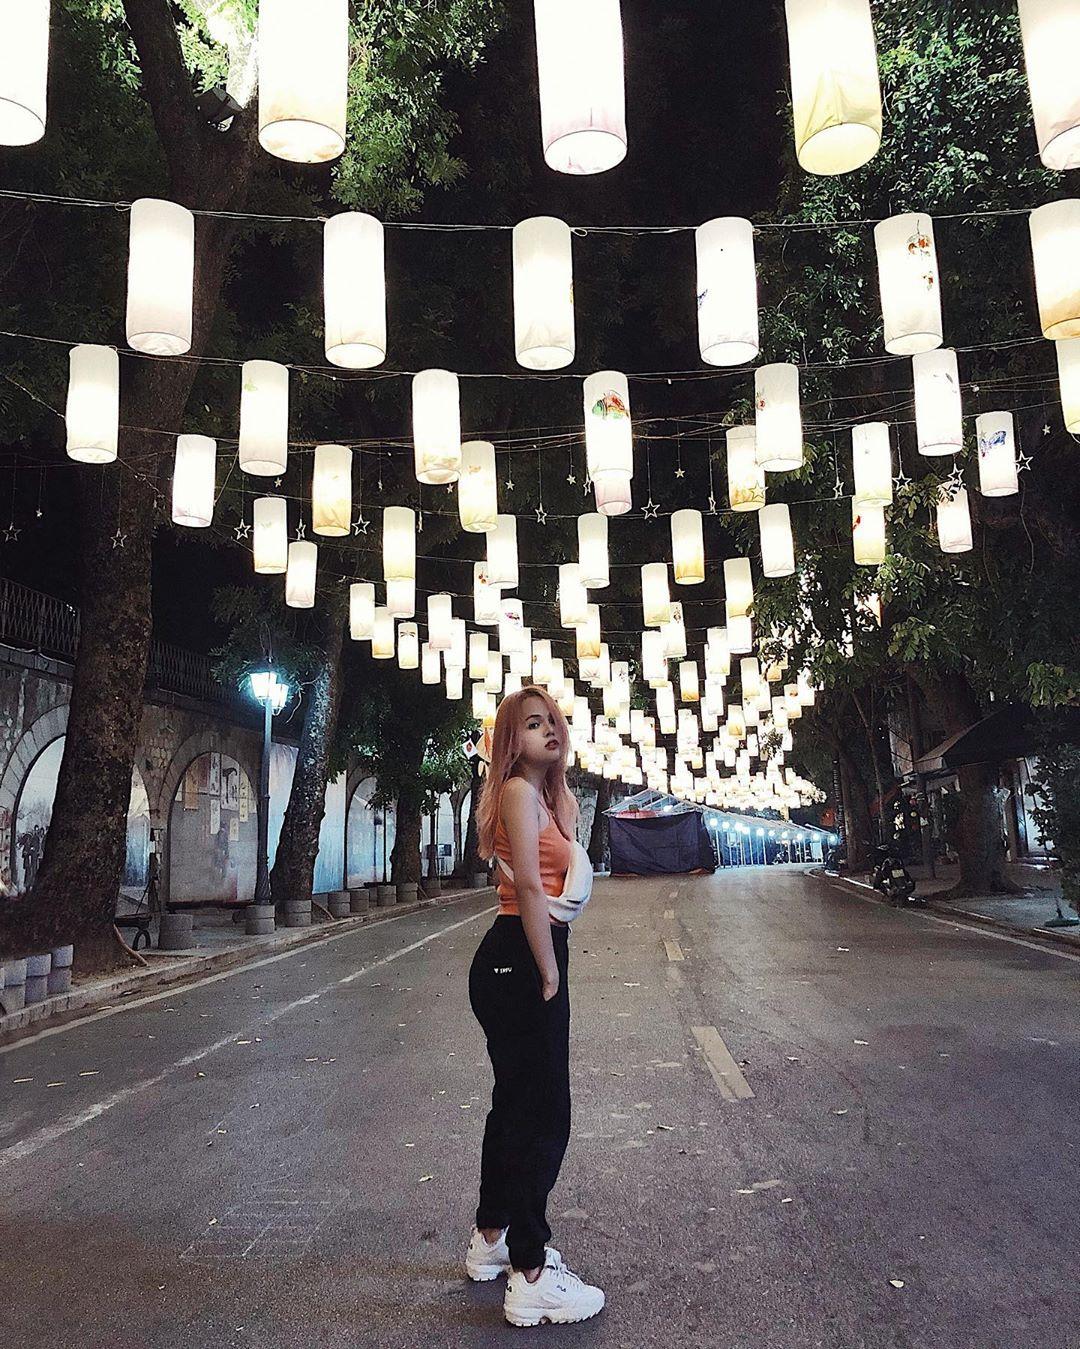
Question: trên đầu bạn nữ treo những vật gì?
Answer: treo những cái lồng đèn